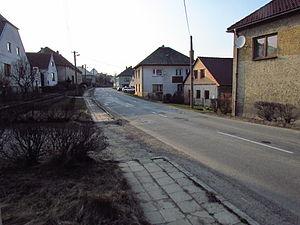
Zašovice est une commune du district de Třebíč, dans la région de Vysočina, en République tchèque. Sa population s'élevait à 118 habitants en 2019.